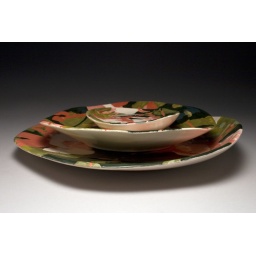
Set of Plates with flowers painted on top.Plates slipcast in low-fire white clay body painted with underglazes. Fuschia Angel Earrings Flower